Jama'a Xamar Weyne, Xamar Weyne

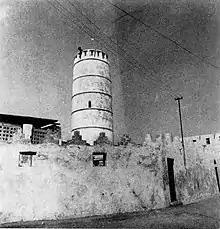
Hamar Weyne's Friday mosque (Jamacaha Xamar Weyne in Somali)

Xamar Weyne's Friday mosque (Jamacaha Xamar Weyne in Somali) is said to be one of the oldest mosques in Mogadishu and in Africa.